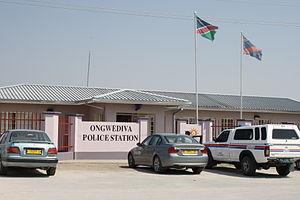
Commissariat d'Ongwediva (Namibie).
Ongwediva est une ville du nord de la Namibie, située dans la région Oshana, qui fait partie du corridor urbain formé par les villes d'Oshakati, Ongwediva et Ondangwa. La ville est le principal et seul centre urbain d'une circonscription homonyme.